Green-water navy

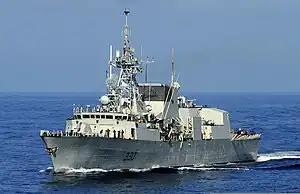

The Royal Australian Navy is well established as a green-water navy. The navy sustains a broad range of maritime operations, from the Middle East to the Pacific Ocean, often as part of international or allied coalitions. The RAN operates a modern fleet, consisting of destroyers, frigates, conventional submarines as well as an emerging amphibious and power projection capability based on the commissioning of and two s: